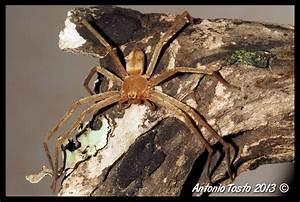
spider